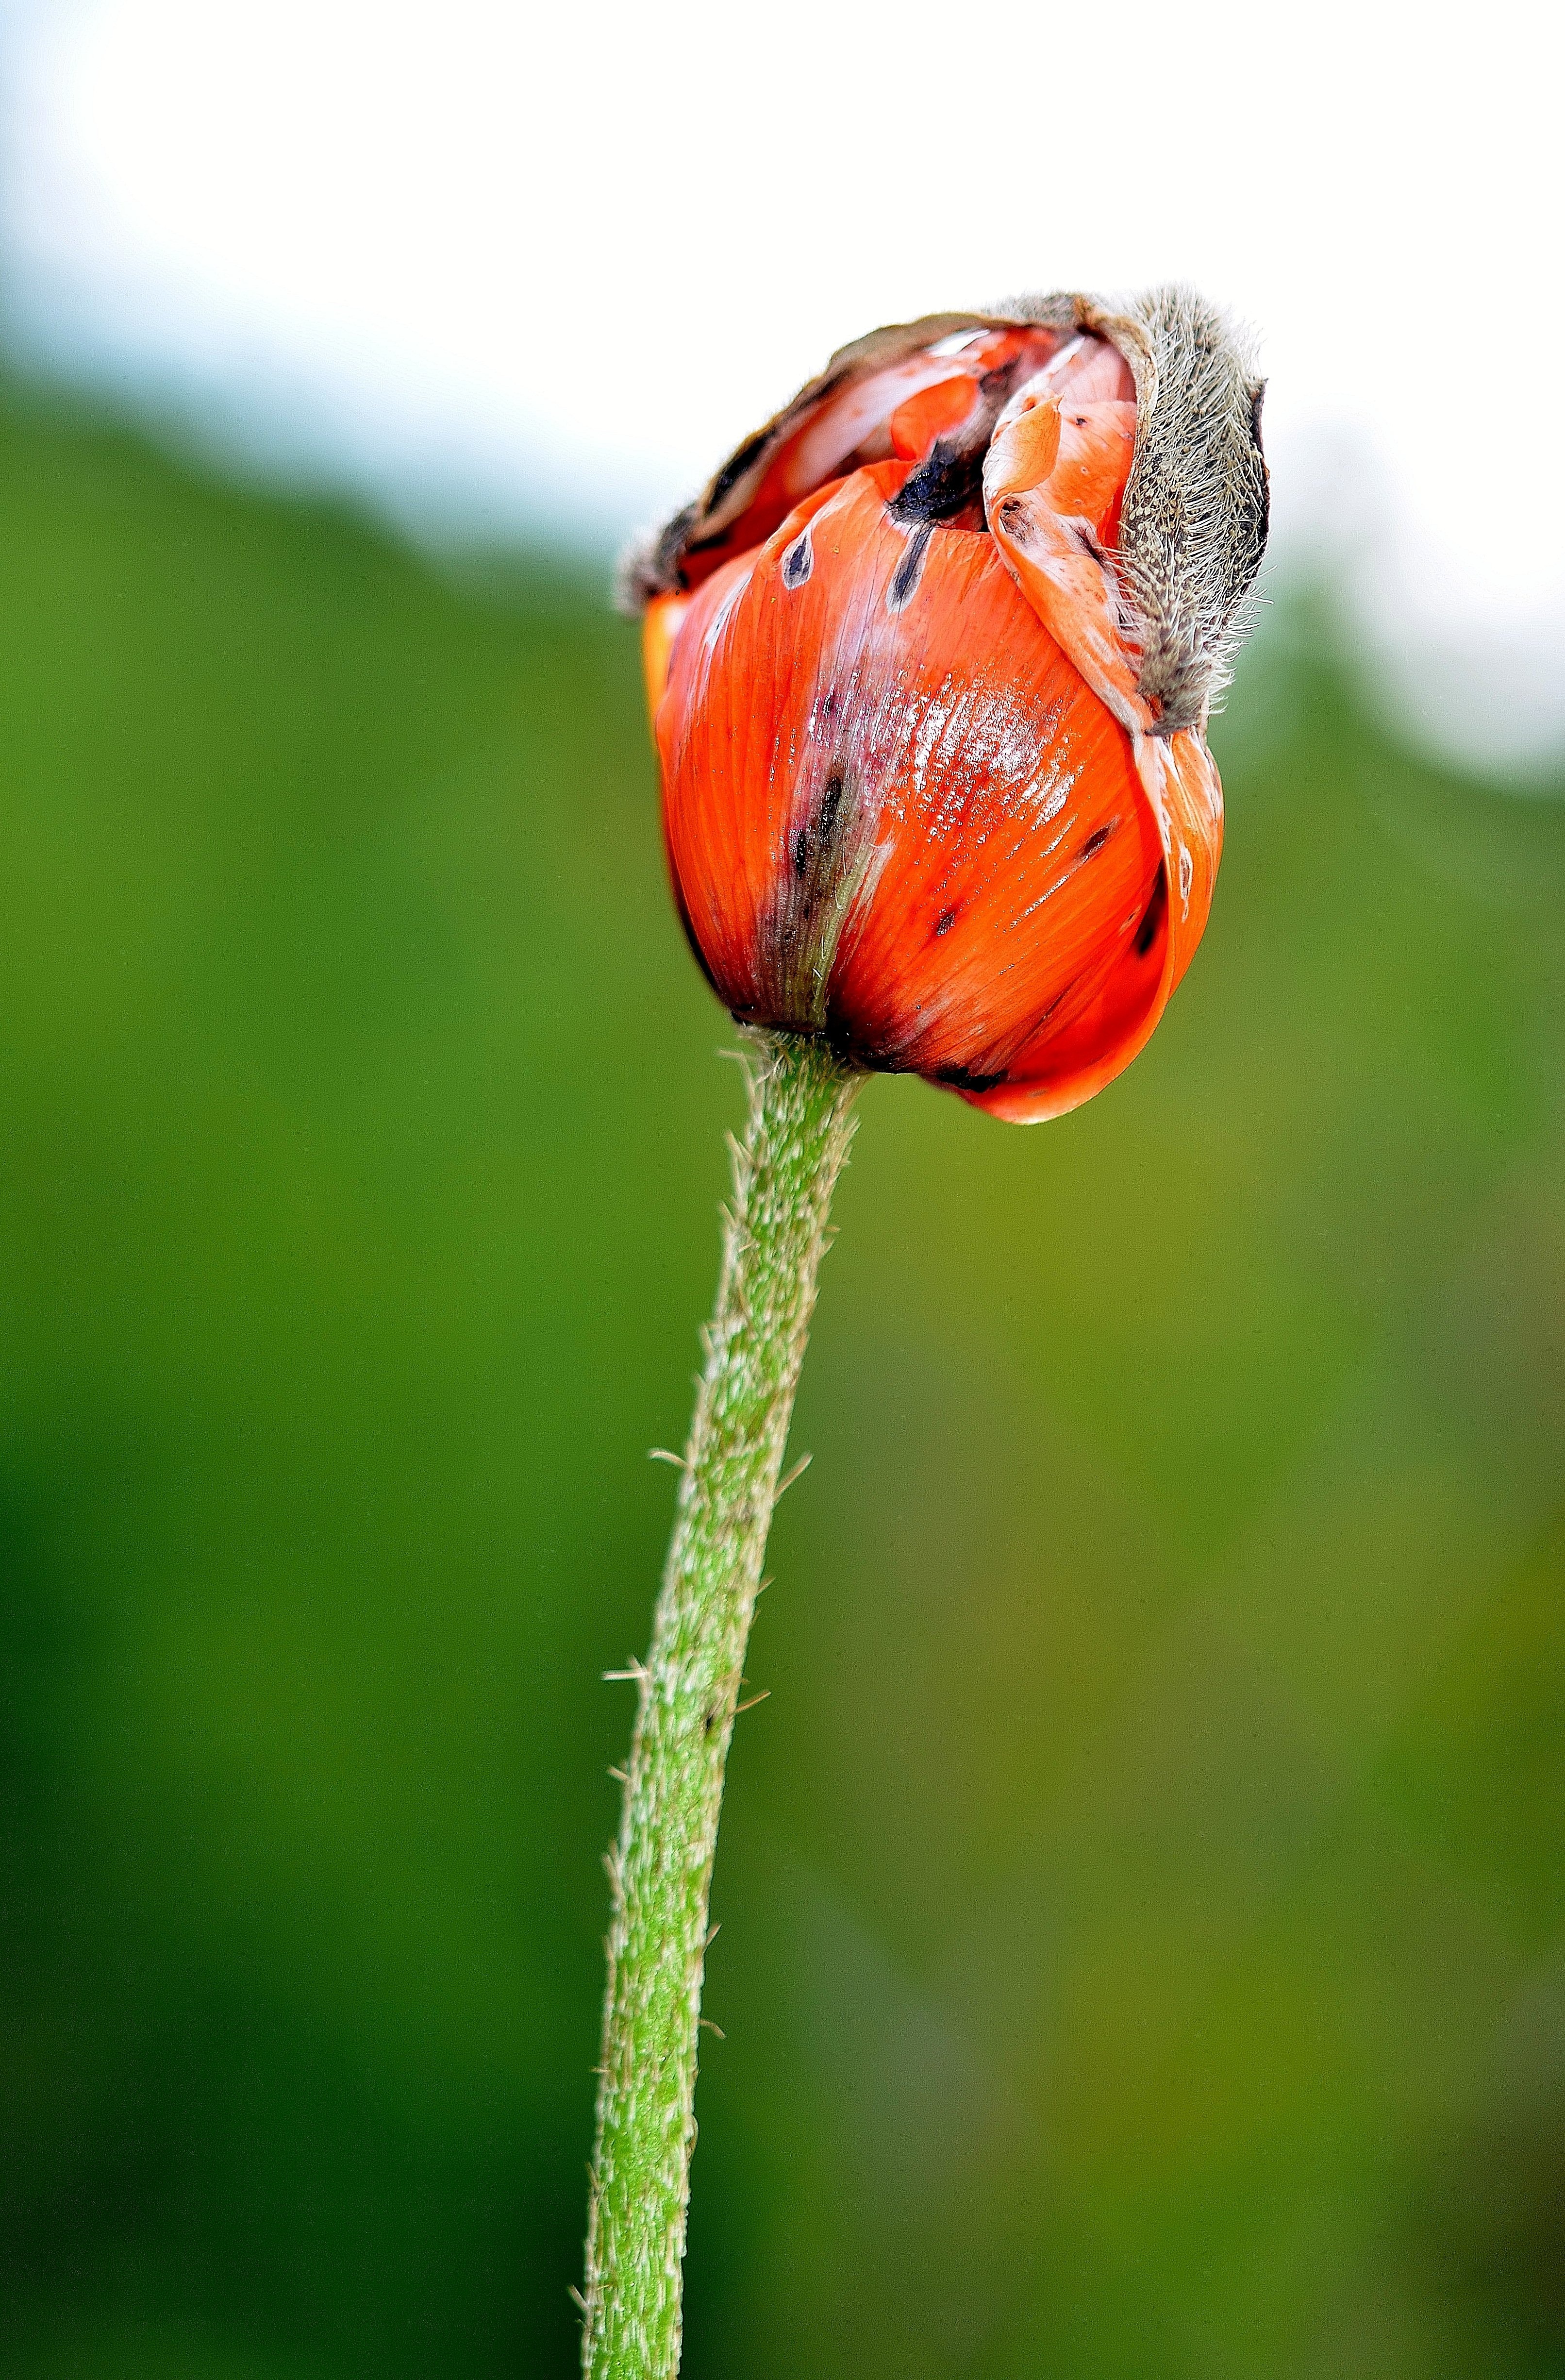
nature, grass, blossom, dew, plant, photography, leaf, flower, spring, green, red, produce, flora, fauna, wildflower, close up, poppy, bud, papaver, moisture, macro photography, flowering plant, plant stem, land plant, naked stalks poppy